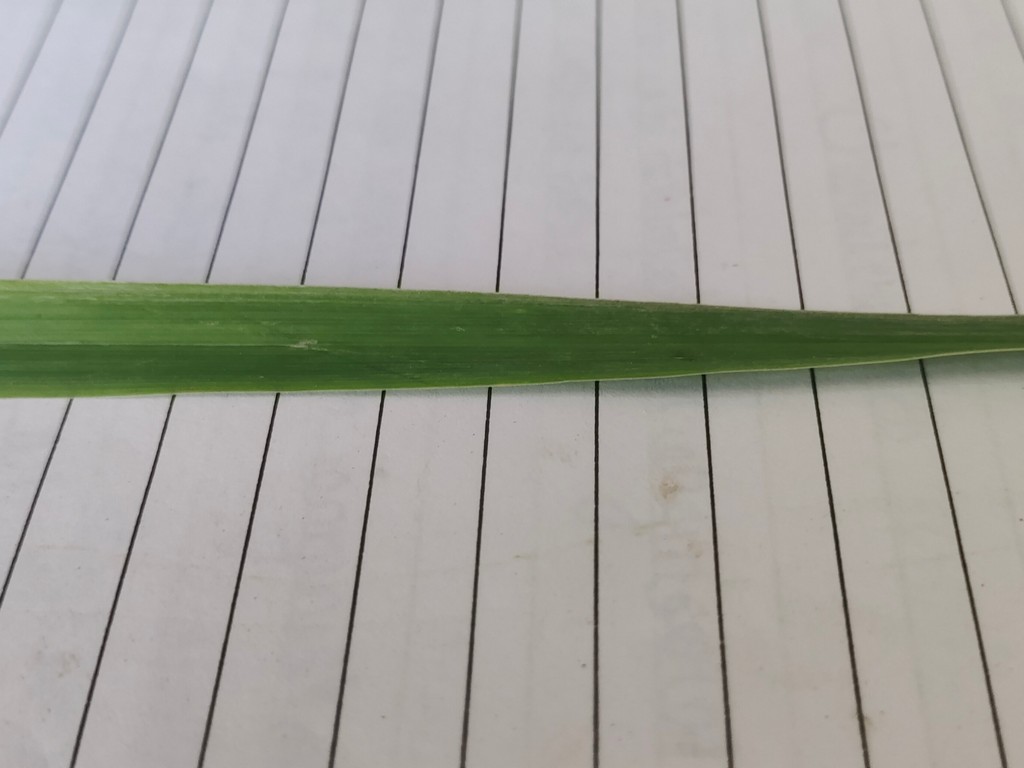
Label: Healthy